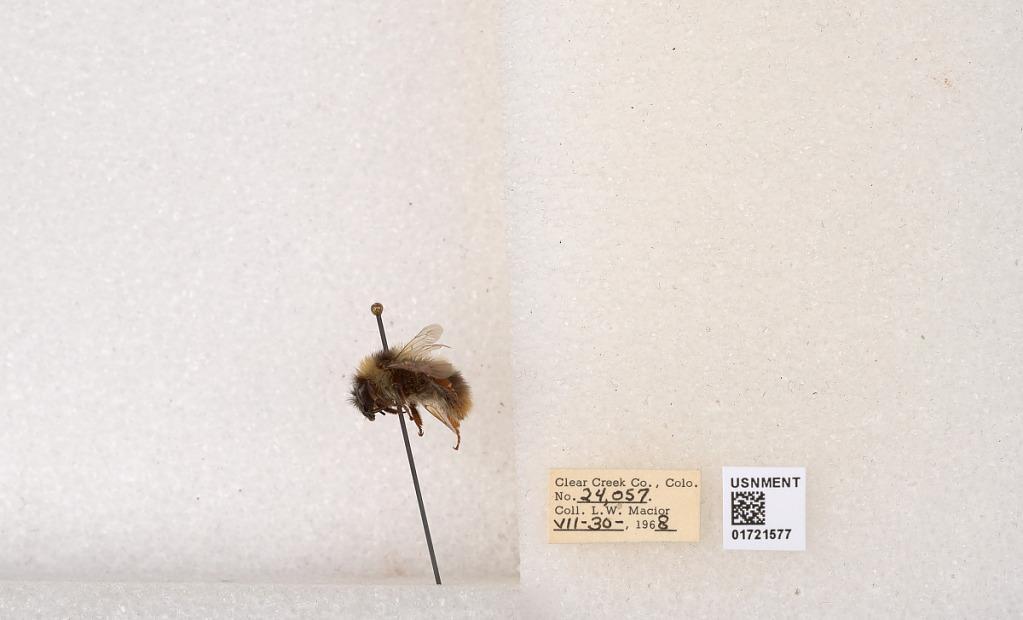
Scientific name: Bombus kirbyellus
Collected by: L. Macior
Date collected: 1968-7-30
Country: United States
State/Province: Colorado
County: Clear Creek
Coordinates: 39.6891, -105.644